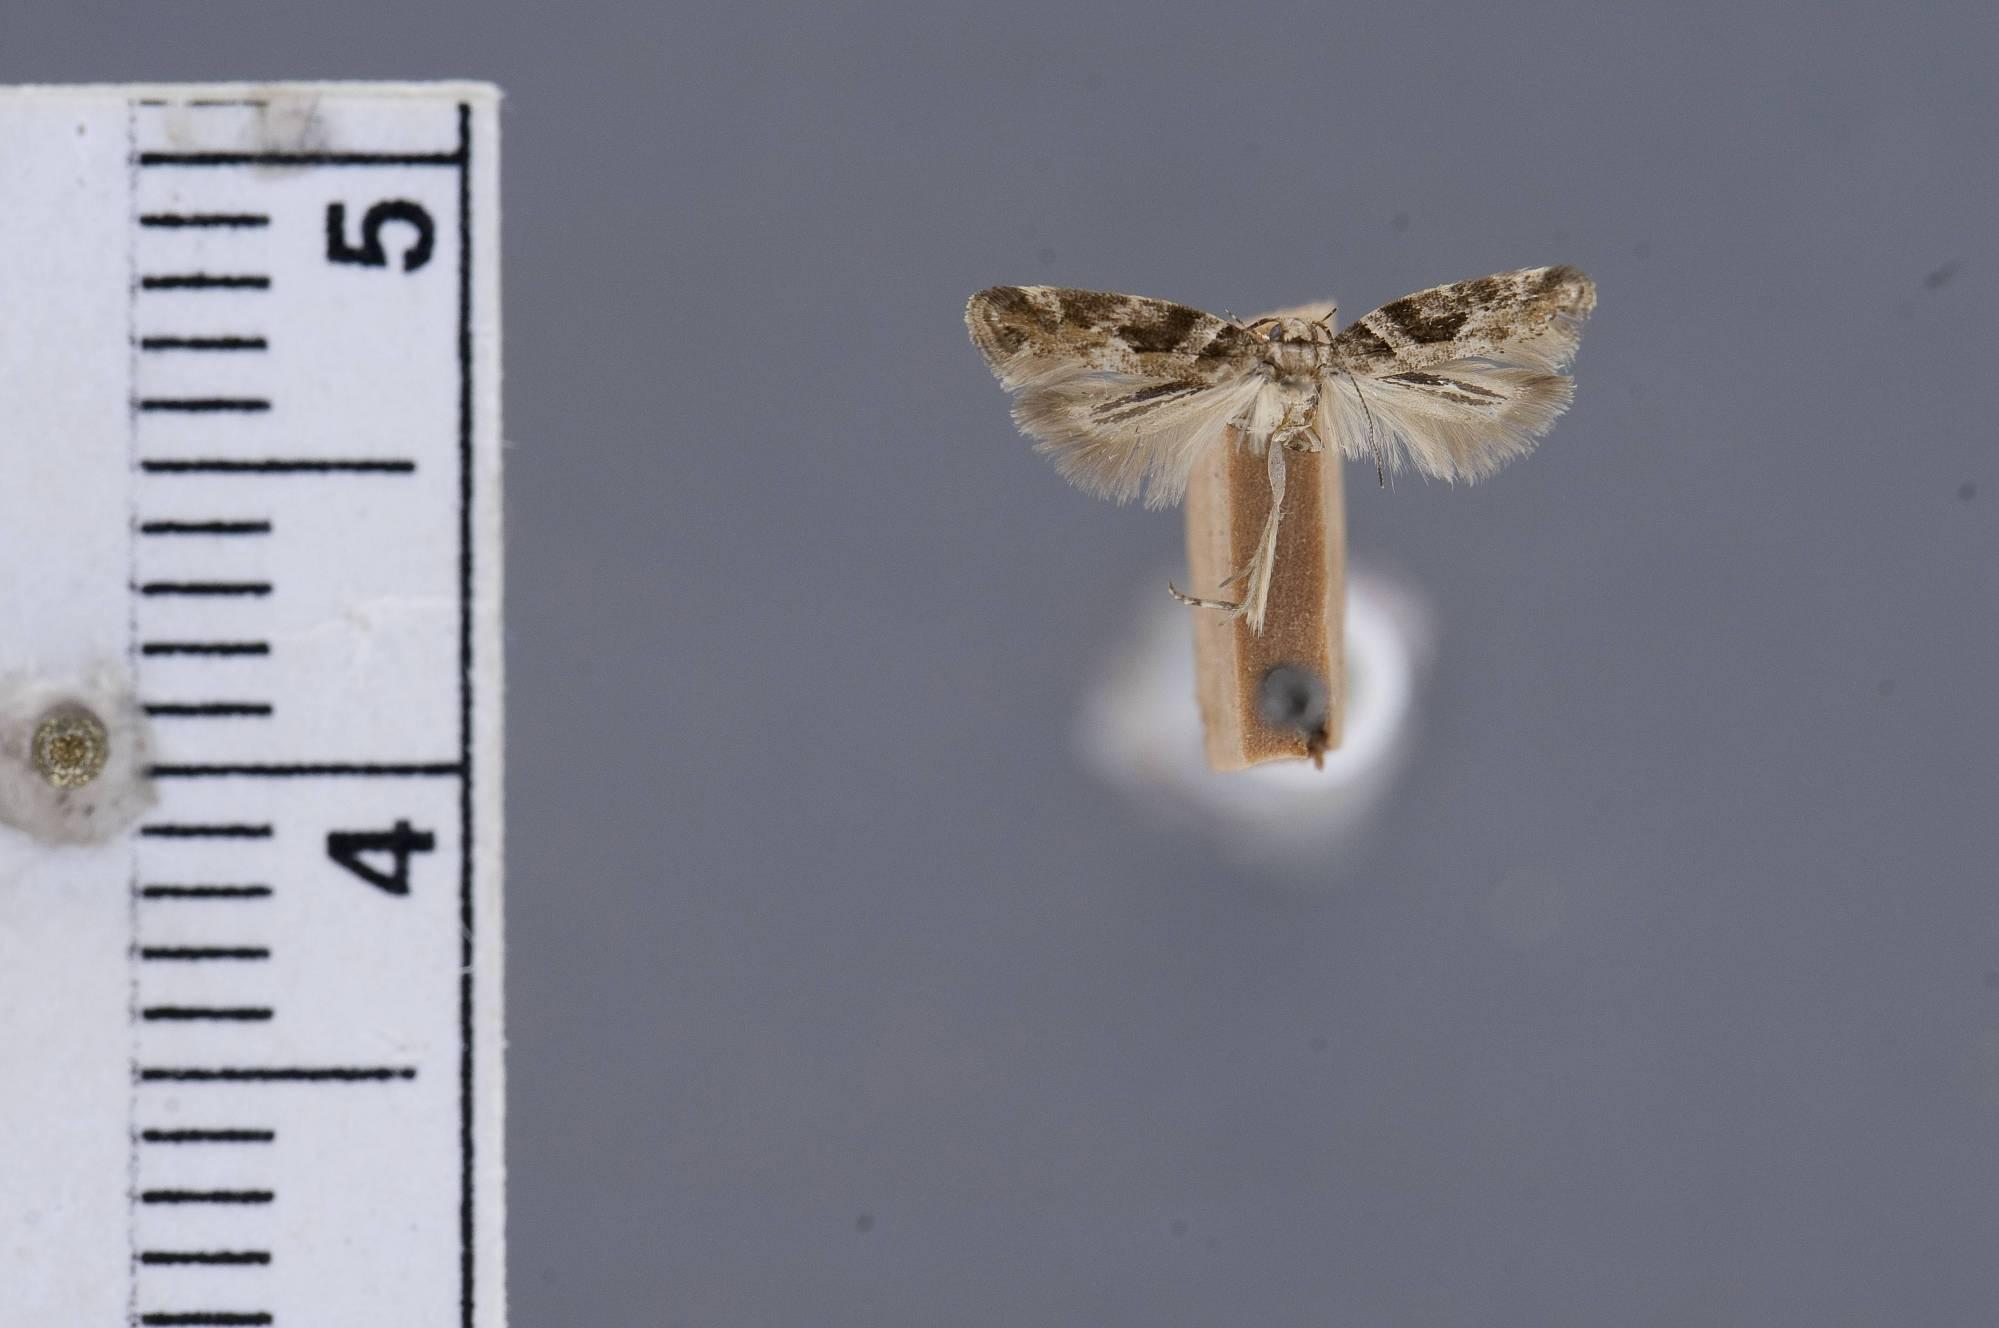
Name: Aristotelia eupatoriella
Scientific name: Aristotelia eupatoriella Busck, 1934
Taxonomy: Animalia, Arthropoda, Insecta, Lepidoptera, Glossata, Gelechiidae, Gelechiinae
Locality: Santiago de las Vegas, Boyeros, La Habana, Cuba
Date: [Not Stated]